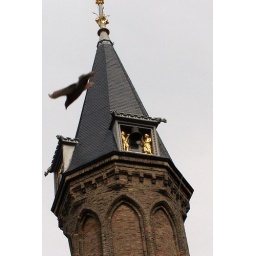
Bell tower in the Binnenhof with golden bell ringers on either side.